Felipe Massa

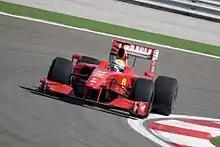
Massa at the 2009 Turkish Grand Prix

In Malaysia, an error of judgement by Ferrari meant that Massa failed to make it through the first session of qualifying. In an interview to Rede Globo, Massa revealed that he and the team believed that his initial time was quick enough to proceed into Q2, and refrained from recording further times in order to conserve the car's engine. However, this was not the case, and Massa subsequently ended up in 16th for the race. In the race, Massa was classified as having finished in 9th, just outside the points-paying positions, after the race was abandoned on the 33rd lap due to torrential rain, poor light, and timing delays. Massa also failed to score in the next two races, retiring from the with electrical problems, and finishing well outside of the point scoring positions in 14th in Bahrain, due to a KERS problem and damaging his car's front-wing on the first lap.